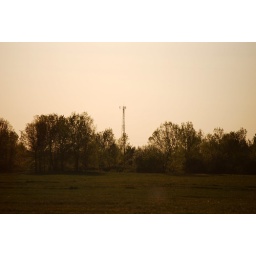
I love the juxtaposition of the field with the radio tower in the background. Nature meets technology.